Free World Military Assistance Forces

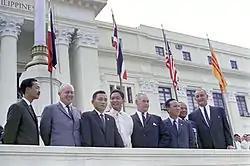
U.S., South Vietnamese and Free World Military Assistance Forces leaders at the October 1966 Manila Summit Conference.

On 23 April 1964, United States President Lyndon B. Johnson called for "more flags" to support South Vietnam. Also in April the Ministerial Council of the Southeast Asia Treaty Organization (SEATO) issued a communique declaring the defeat of the VC essential to Southeast Asia's security and underscoring the necessity for SEATO nations to fulfill their treaty obligations.